Nađa Higl

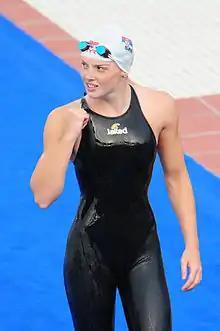
Higl at the 2010 European Aquatics Championships in Budapest

Nađa Higl (Serbian Cyrillic: Нађа Хигл; born 2 January 1987) is a Serbian swimmer. She was World Champion in 200 m breaststroke.